Mountain (2017 film)

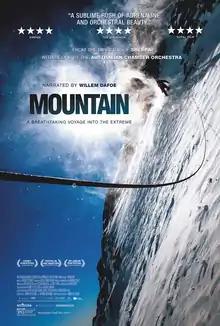
Film poster

Mountain is a 2017 Australian documentary film, co-written, co-produced and directed by Jennifer Peedom. It premiered at the Sydney Opera House in June 2017. "Mountain" follows Peedom's 2015 documentary film "Sherpa".